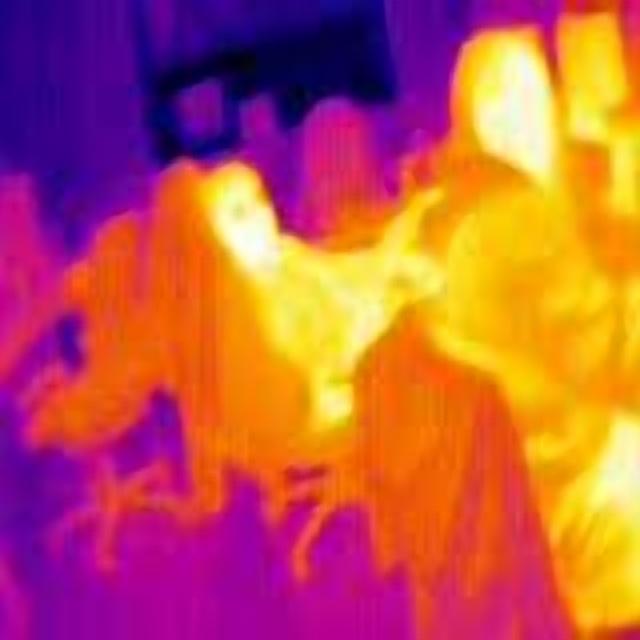
Detected objects:
label: person
label: person